Mirta Arlt

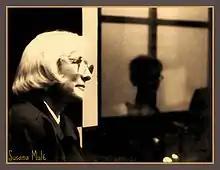
Arlt in 2008

Electra Mirta Arlt (25 January 1923 – 12 November 2014) was an Argentine writer, translator, professor and researcher specializing in theater. She was the daughter of the writer, Roberto Arlt.